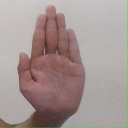
अक्षर: ध